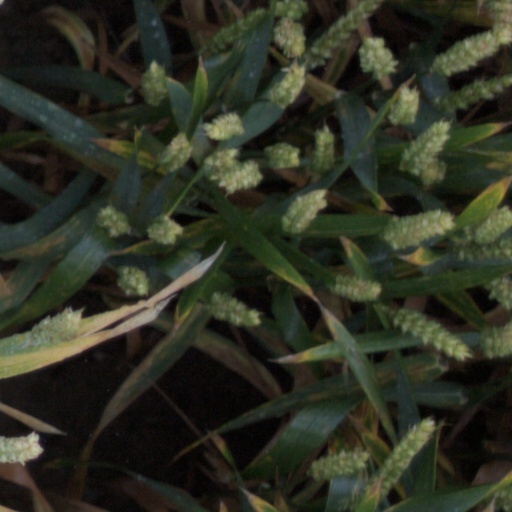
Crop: wheat